Hossein Kanaanizadegan

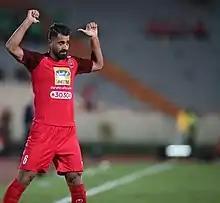
Kanaanizadegan celebrating his goal against Naft Abadan in September 2019

On 7 July 2019, Kanaanizadegan signed a two-year contract with Persian Gulf Pro League champions Persepolis. Kanaanizadegan scored his first goal for Persepolis in a 1–0 victory over Sanat Naft Abadan on 16 September 2019.